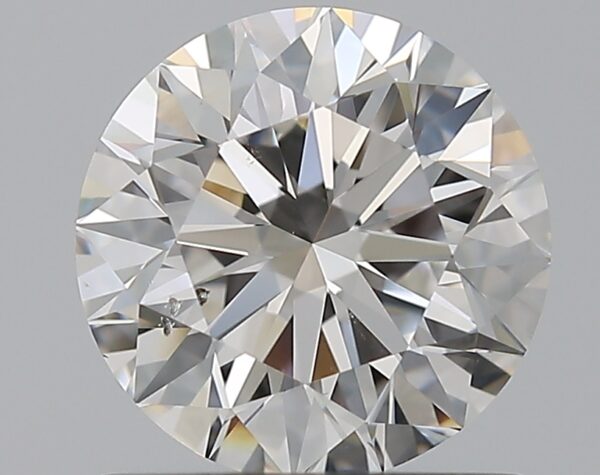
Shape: round
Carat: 1.01
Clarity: SI1
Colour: F
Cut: EX
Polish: EX
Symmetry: EX
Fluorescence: N
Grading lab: GIA
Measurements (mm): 6.38 x 6.42 x 4